Exploding Kittens

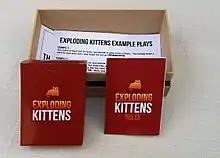

All cards are put into a deck, except for the Defuse and Exploding Kitten cards. The deck is shuffled and each player draws four cards and takes a Defuse card (but in the newer version with extension packs you each draw seven cards and a Defuse card). The Exploding Kitten cards are then shuffled back into the deck so that the number of Exploding Kitten cards in the deck is one less than the number of players. The remaining Defuse cards are then also put back in the deck. A turn order is decided upon any trivial condition.